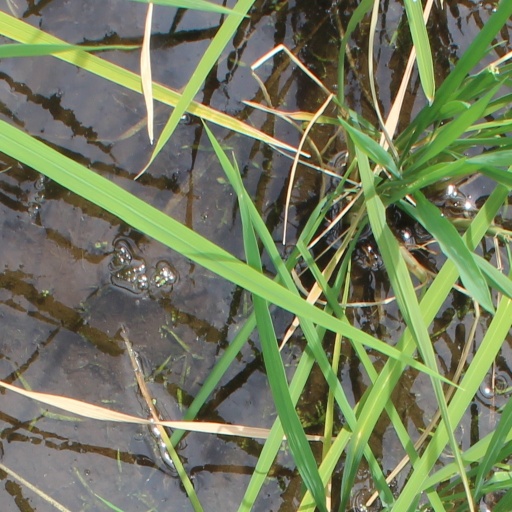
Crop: rice